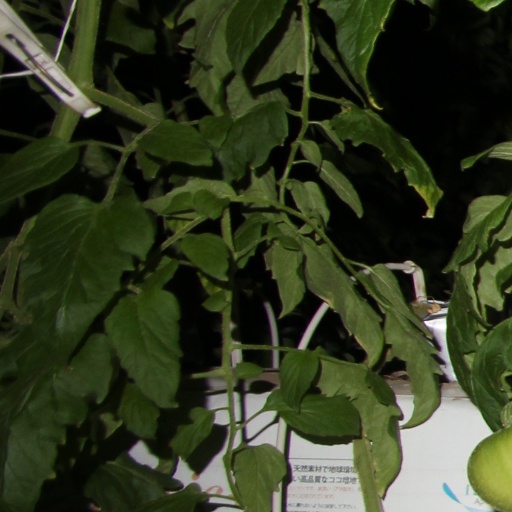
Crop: tomato